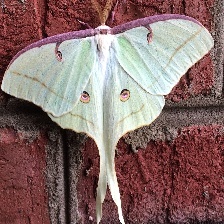
Species: LUNA MOTH